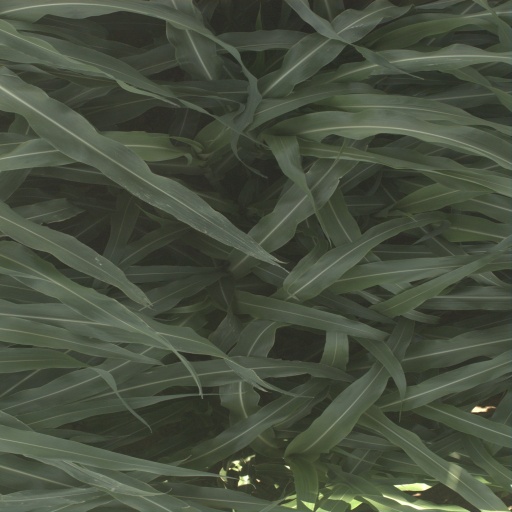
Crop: sorghum